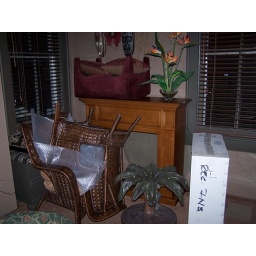
Living Room: New fireplace, gas insert in box and ottoman on the mantle